Antoon Claeissens

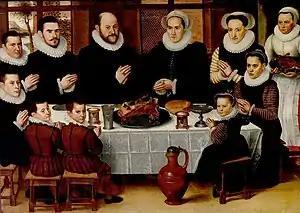
"A Family Saying Grace before a Meal"

Claeissens painted historical and allegorical subjects, and portraits. As the city painter of Bruges he made various works for the city, some of which are still in the Bruges city hall. An example is the painting referred to as "Mars, surrounded by the Arts and Sciences, vanquishes Ignorance" (dated 1605, now in the Groeningemuseum). Its original title is not known and its meaning is contested among art historians. The city shown in the background of the canvas is Bruges. In the center, a man wearing antique armor has his right foot on a lying creature with donkey ears. He is surrounded by seven women engaged in various activities (taking measurements on a globe, playing the flute, writing in a book or on a slate...). To the right, an eighth woman, carrying a painter's palette and a hand rest is lead towards the group by another man in armor. The women in the picture appear to personify the liberal arts, which were the disciplines taught in medieval schools and universities. The eight women personifies painting and the aspiration of the art of painting to take a place among the prestigious group of seven liberal arts. The theme is frequent in the Low Countries in the 16th and 17th centuries. Whereas in contemporary compositions of the seven liberal arts, the goddess Minerva takes centre stage, this position is here taken by a male figure. If it is Mars, the god of war, then his role is here reversed from traditional depictions which see him as a threat to, rather than a protector of, the arts and crafts. These contradictions have given rise to other hypotheses. One hypothesis holds that the work conceals a political meaning and evokes the triumph over Protestantism", symbolized by the donkey-eared figure which represents Ignorance.